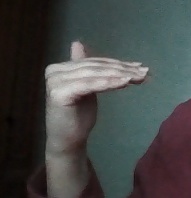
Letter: khaa